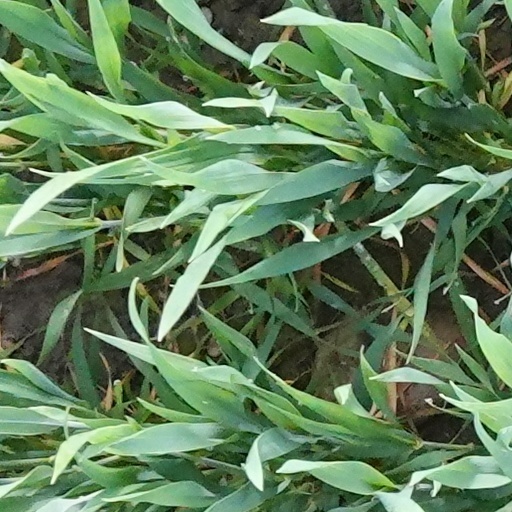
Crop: wheat